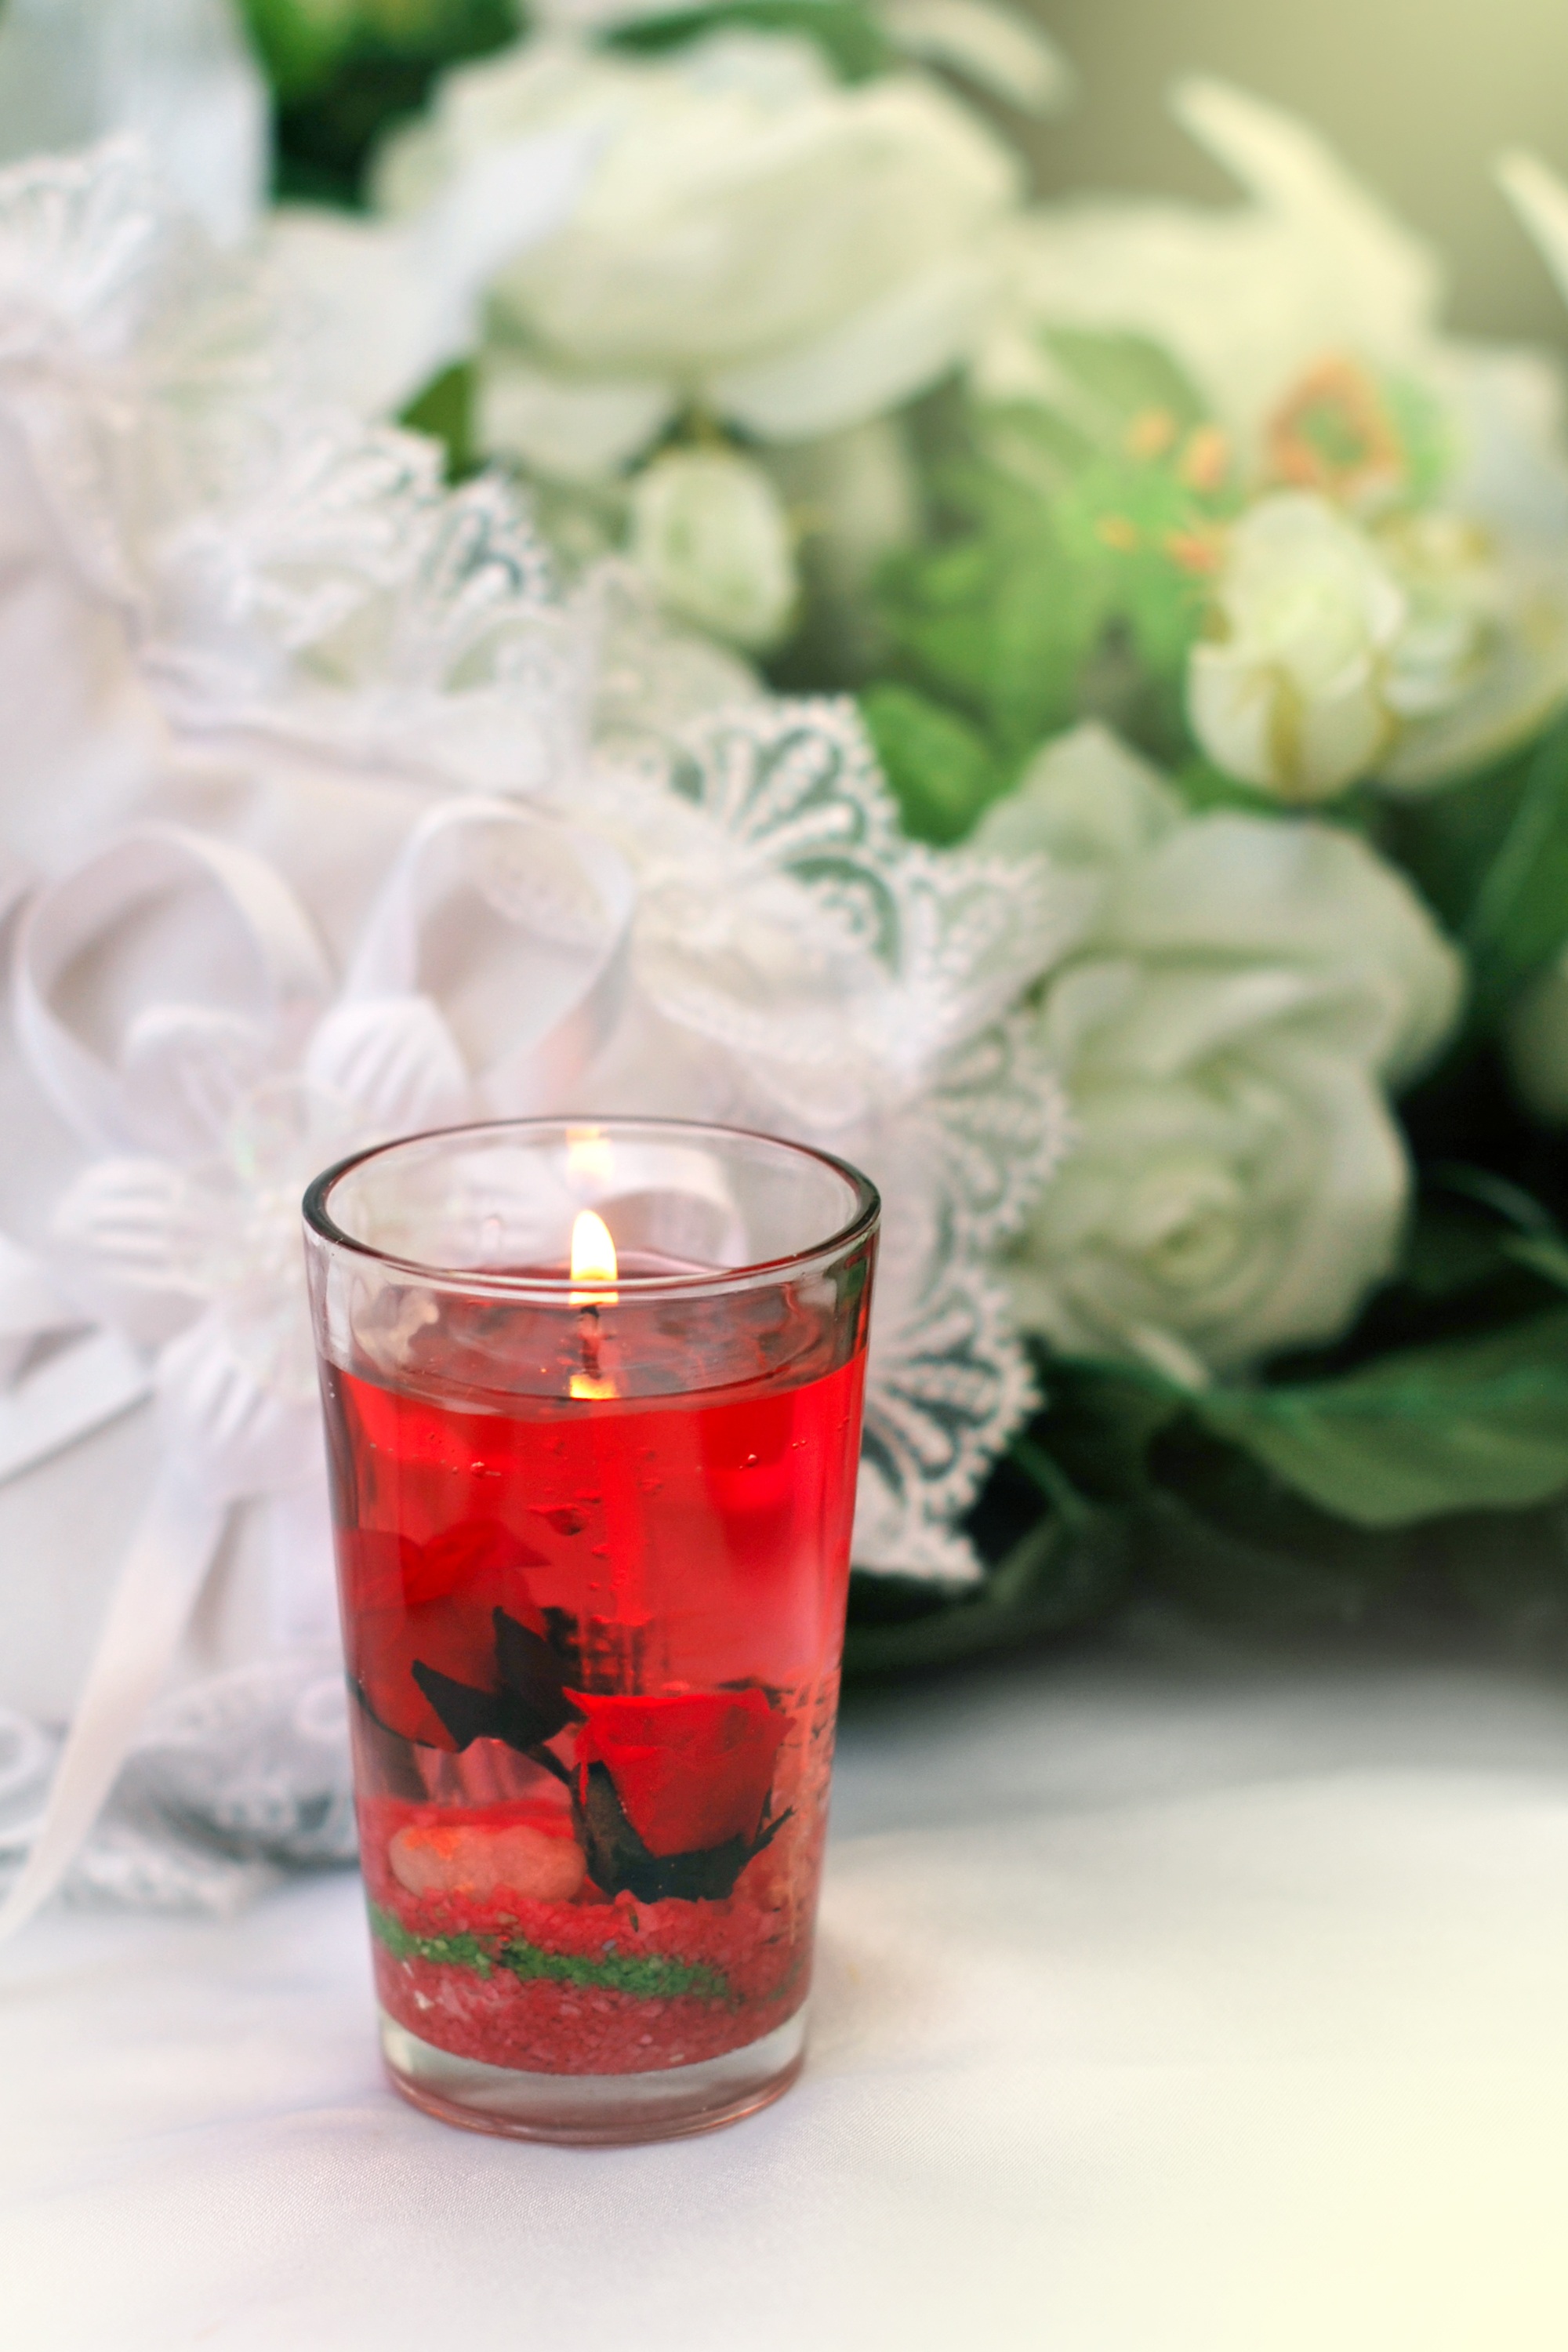
plant, white, flower, petal, interior, aroma, bouquet, red, relax, produce, lace, flame, religion, drink, church, candle, lighting, wedding, decor, ornament, mason jar, roses, tape, therapy, aromatherapy, centrepiece, the sacrament